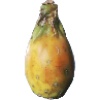
Label: cactus_fruit